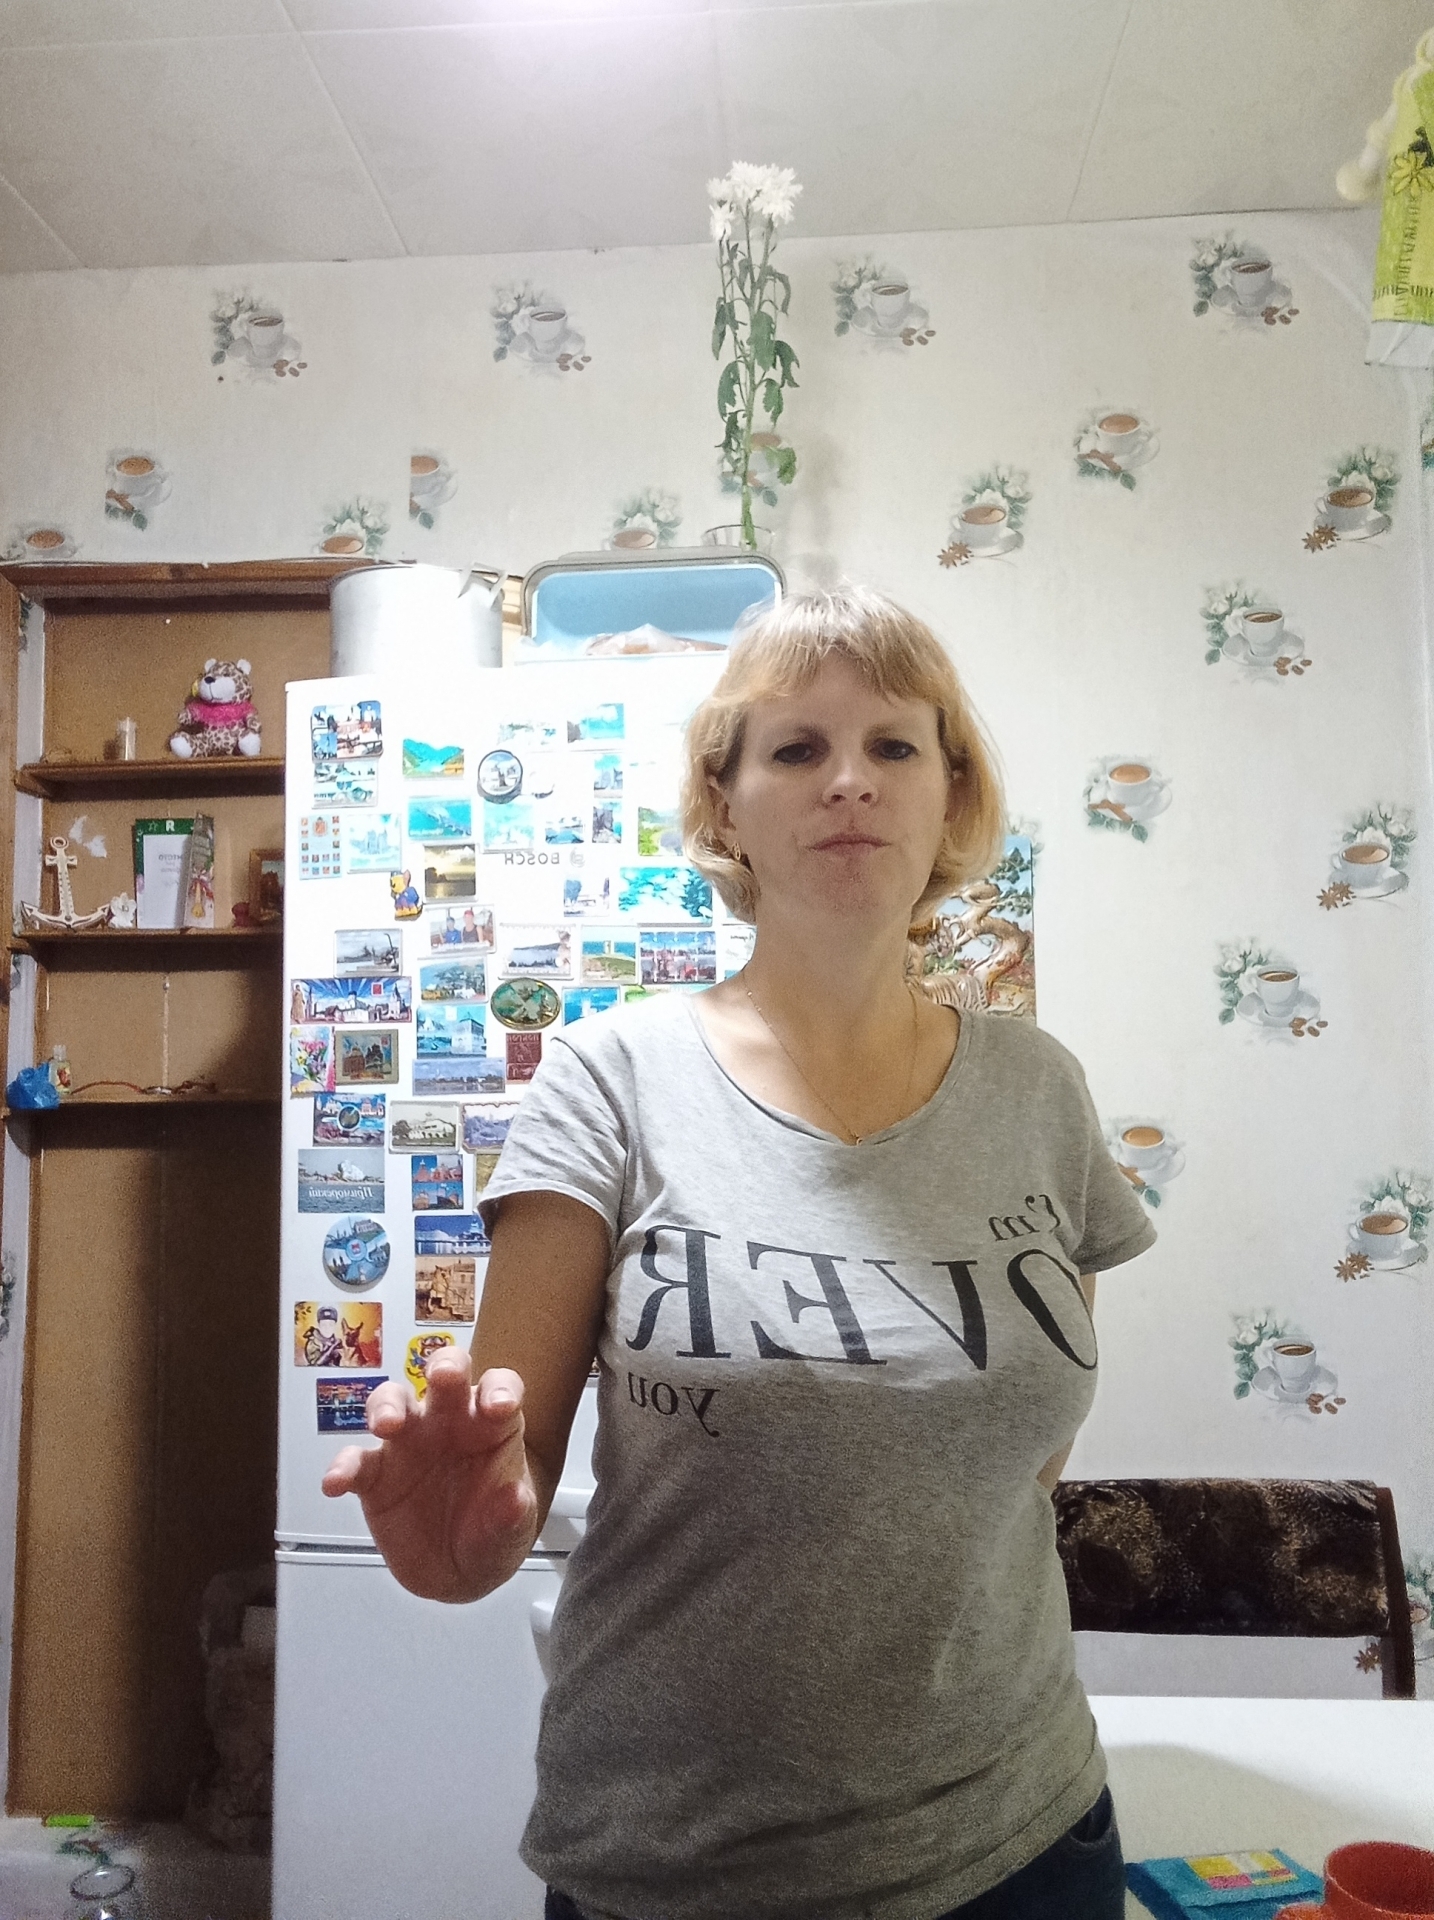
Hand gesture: grabbing